Purbeck stone

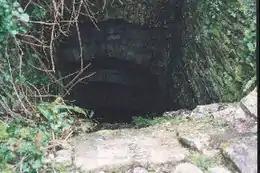
Entrance to a Quarry near Swanage

Initially the stone was taken from shallow opencast workings but, as these became worked out, the quarrymen began to access the stone using shafts, up to 125 ft below the surface. These underground workings, the oldest of which dates from about 1650, were known as "Quarrs".